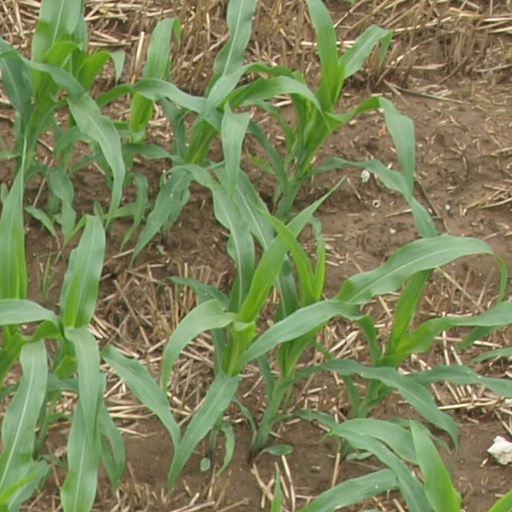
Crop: maize; corn